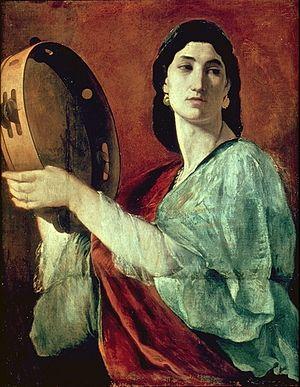
Anna Risi, surnommée Nanna, est une romaine, qui a été au XXᵉ siècle le modèle de plusieurs peintres importants. Elle a été pendant plusieurs années, la maîtresse et la muse d'Anselm Feuerbach.
Myriam est selon la Torah la sœur aînée de Moïse et d'Aaron, fille d'Amram et de Yokébed. Elle apparaît pour la première fois dans la Bible hébraïque, dans le Livre de l'Exode.